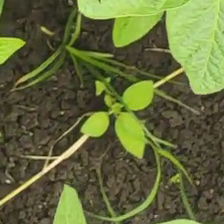
Weed species: Harali_(Cynodon_dactylon)